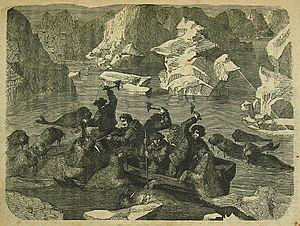
""Navigateurs attaqués par des morses"""
Le morse est une espèce de grands mammifères marins, unique représentant actuel de son genre, Odobenus, ainsi que de sa famille, celle des Odobenidae. Il possède une répartition discontinue circumpolaire dans l'océan Arctique et sa périphérie, comme le nord de l'Atlantique ou encore la mer de Béring, au nord du Pacifique. Deux à trois sous-espèces sont distinguées par leur taille et l'aspect de leurs défenses : O. r. rosmarus trouvée dans l'Atlantique, O. r. divergens, occupant le Pacifique et O. r. laptevi, au statut discuté, vivant en mer de Laptev.